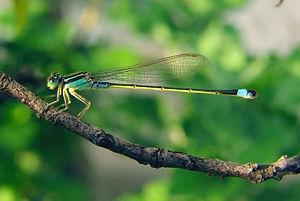
Ischnura senegalensis, une Demoiselle très commune en Afrique, dans le Moyen Orient, en Asie du Sud et de l'Est. 日本語: アオモンイトトンボ Português: Ischnura senegalensis, uma libélula muito comum em África, no Médio Oriente e no sul e este da Ásia. Српски / srpski: вилински коњиц Ischnura senegalensis, широко распрострањен у Африци, Блиском и Средњем Истоку, као и Јужној и Источној Азији
Les Coenagrionidae forment la famille la plus nombreuse appartenant aux zygoptères dans l'ordre des odonates. Cette famille comprend plus de 1 180 espèces. Les demoiselles de cette famille sont généralement de petite taille et on y retrouve les plus petits spécimens existants. Comme tous les odonates, ces insectes sont carnivores et se nourrissent de divers invertébrés.